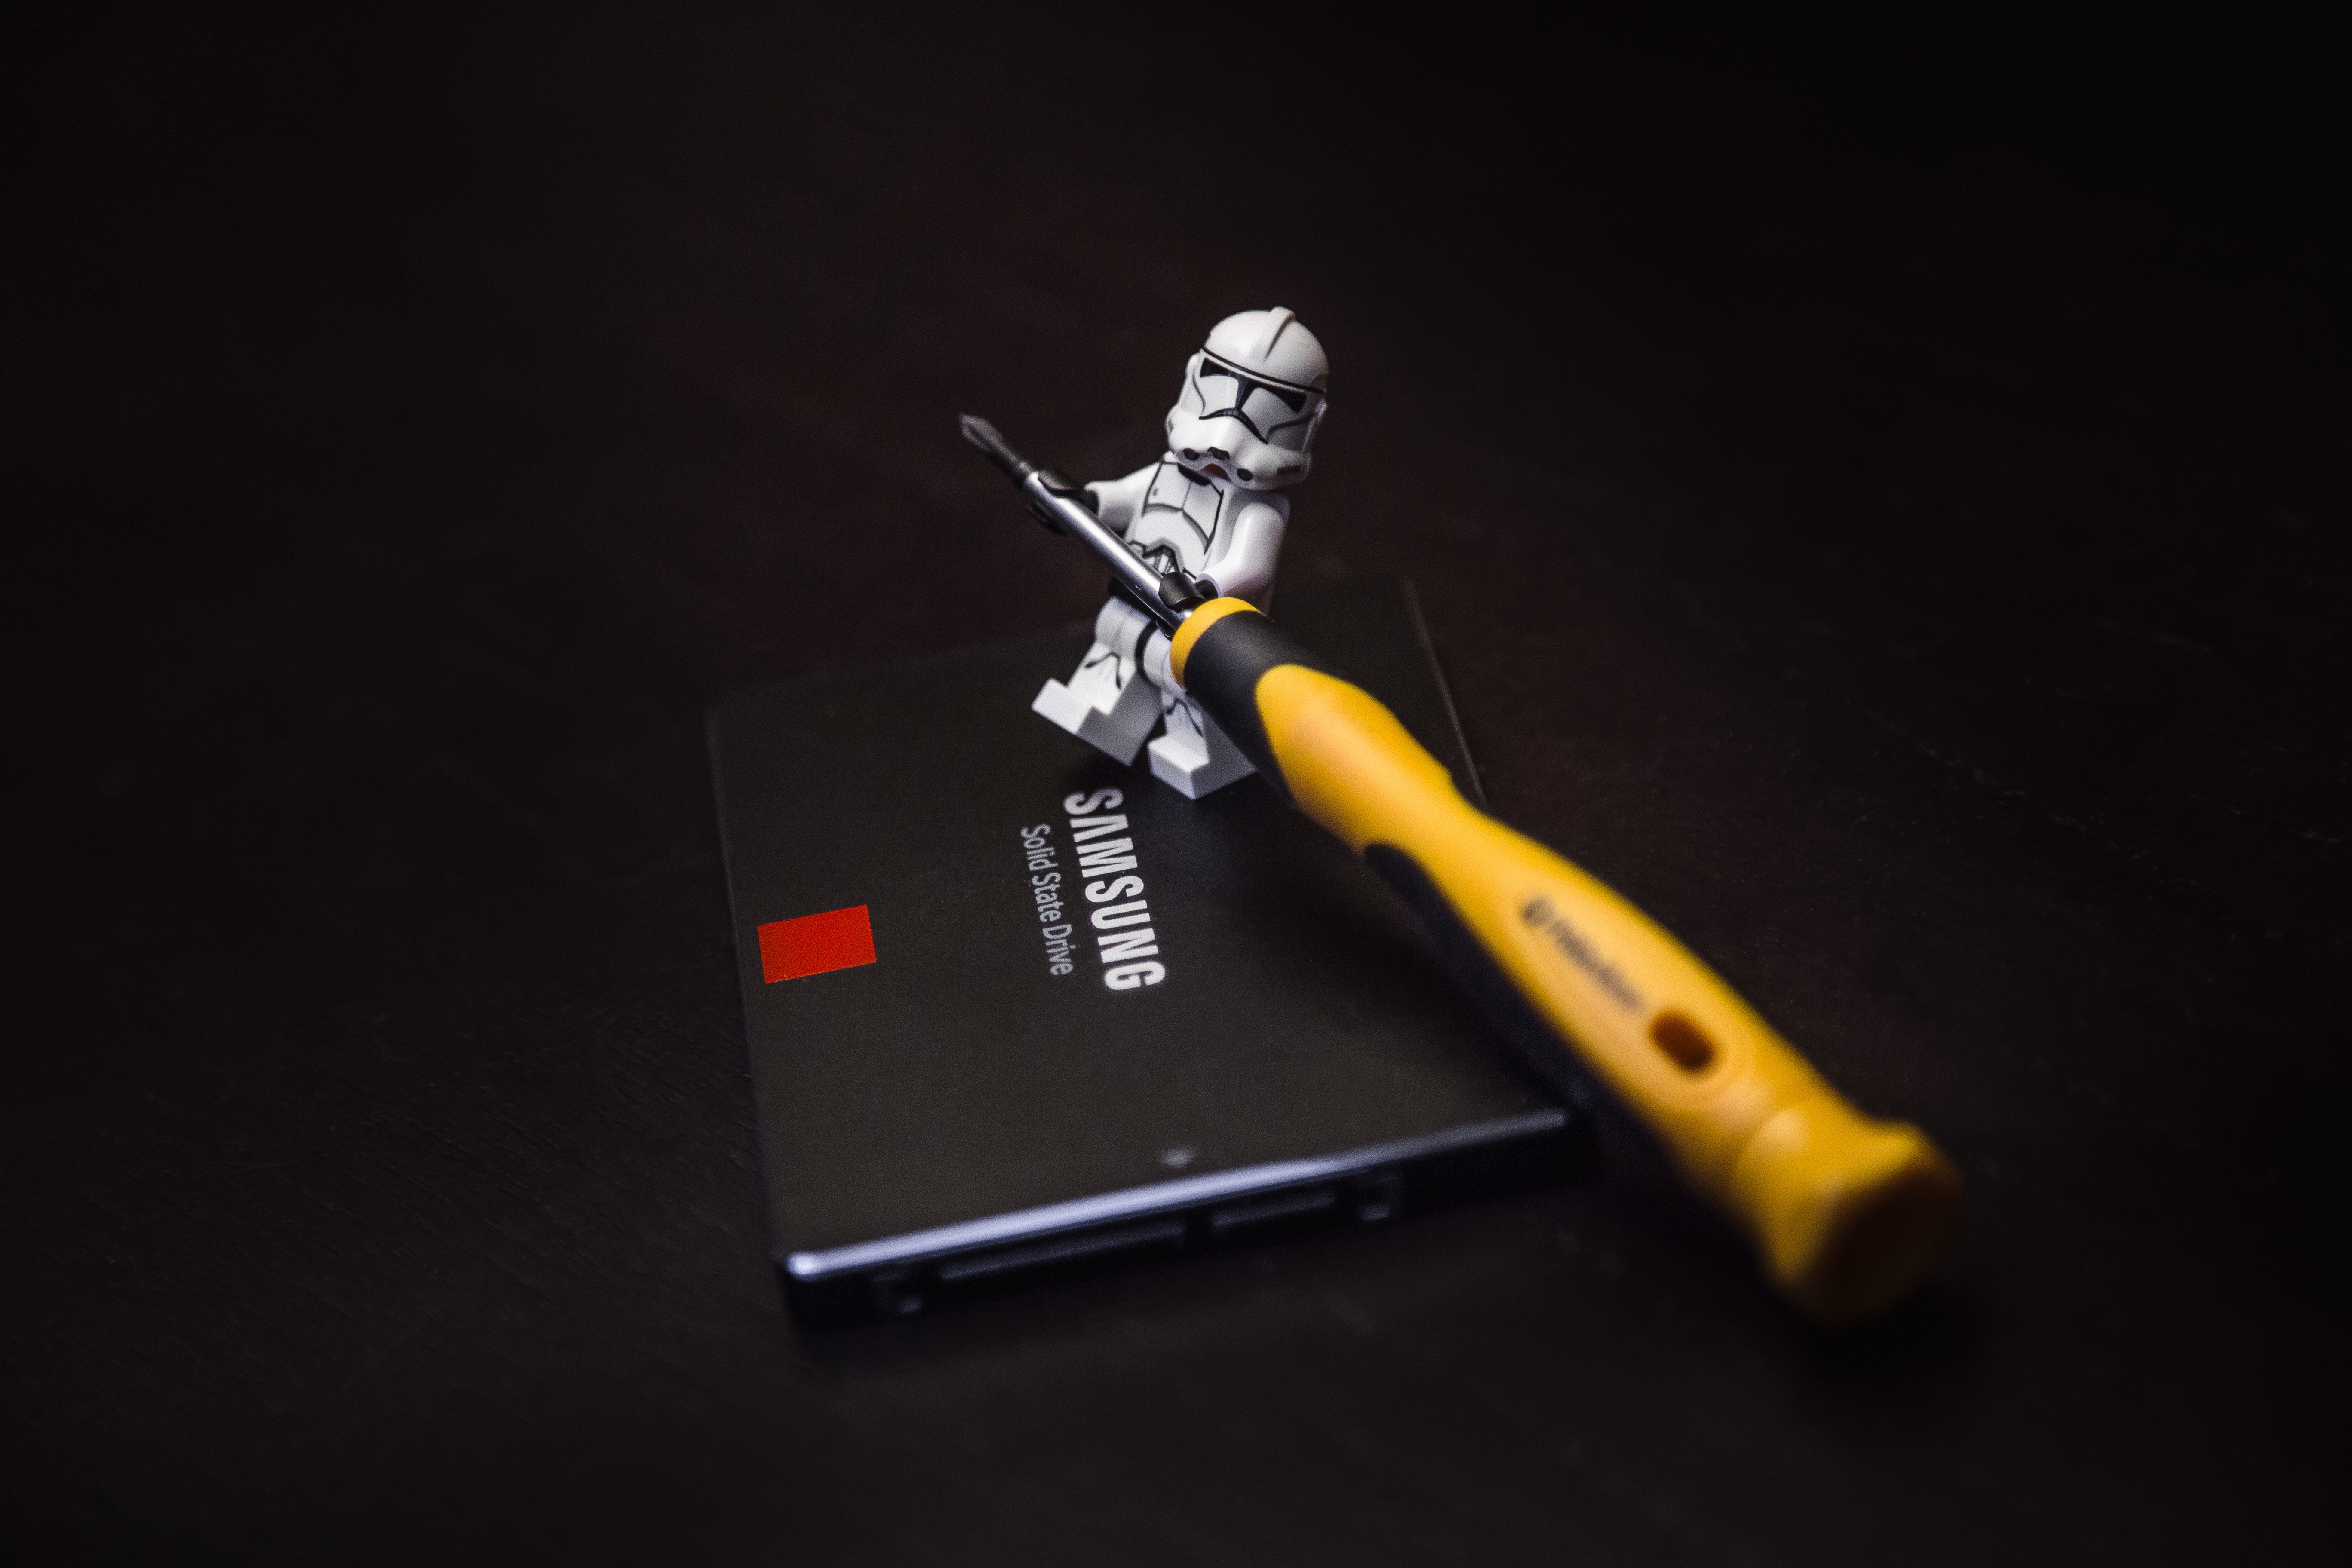
technology, plastic, toy, activity, device, education, samsung, lego, build, connection